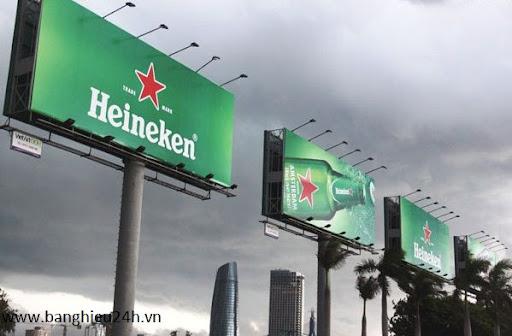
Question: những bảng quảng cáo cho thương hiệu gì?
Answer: những bảng quảng cáo cho heineken